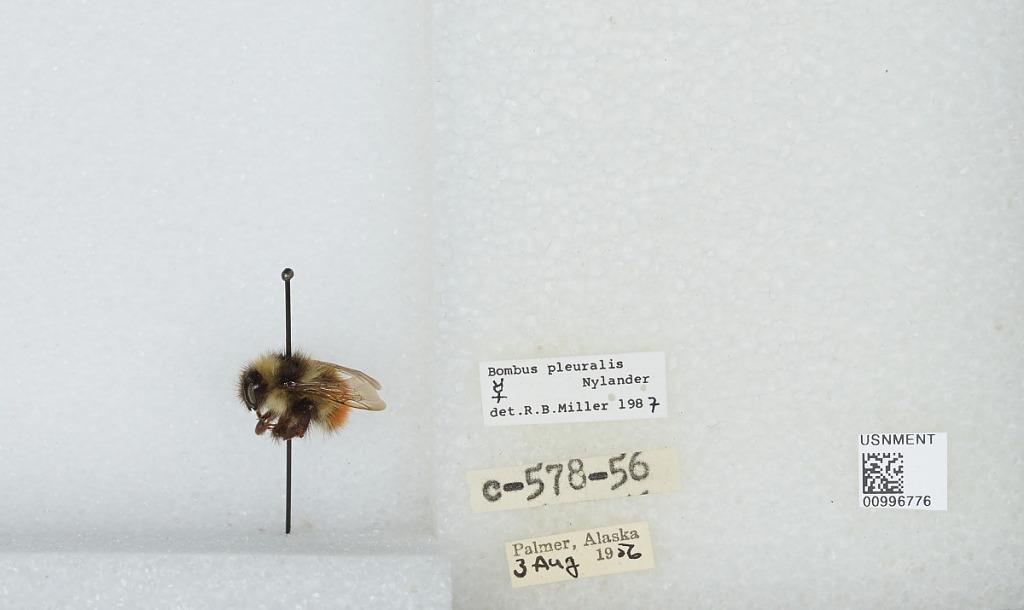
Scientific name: Bombus (Pyrobombus) flavifrons Cresson
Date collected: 1956-8-3
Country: United States
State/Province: Alaska
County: Matanuska-Susitna
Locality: Palmer
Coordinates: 61.6019, -149.117
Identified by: Miller, R. B.